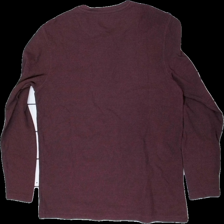
View: back
Type: Sweater
Category: Men
Brand: Dressman
Colors: Red
Material: 81% cotton, 19% polyester
Cut: V-collar
Size: XL
Season: Autumn
Price range: <50
Recommended usage: Export
Comment: washed out